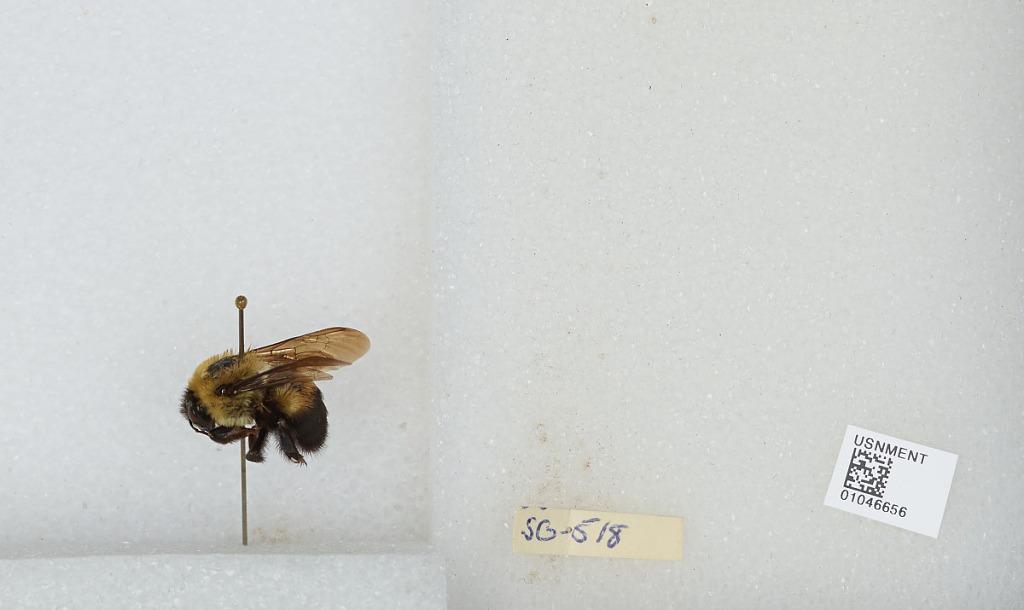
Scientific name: Bombus sp.